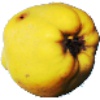
Label: Quince 1